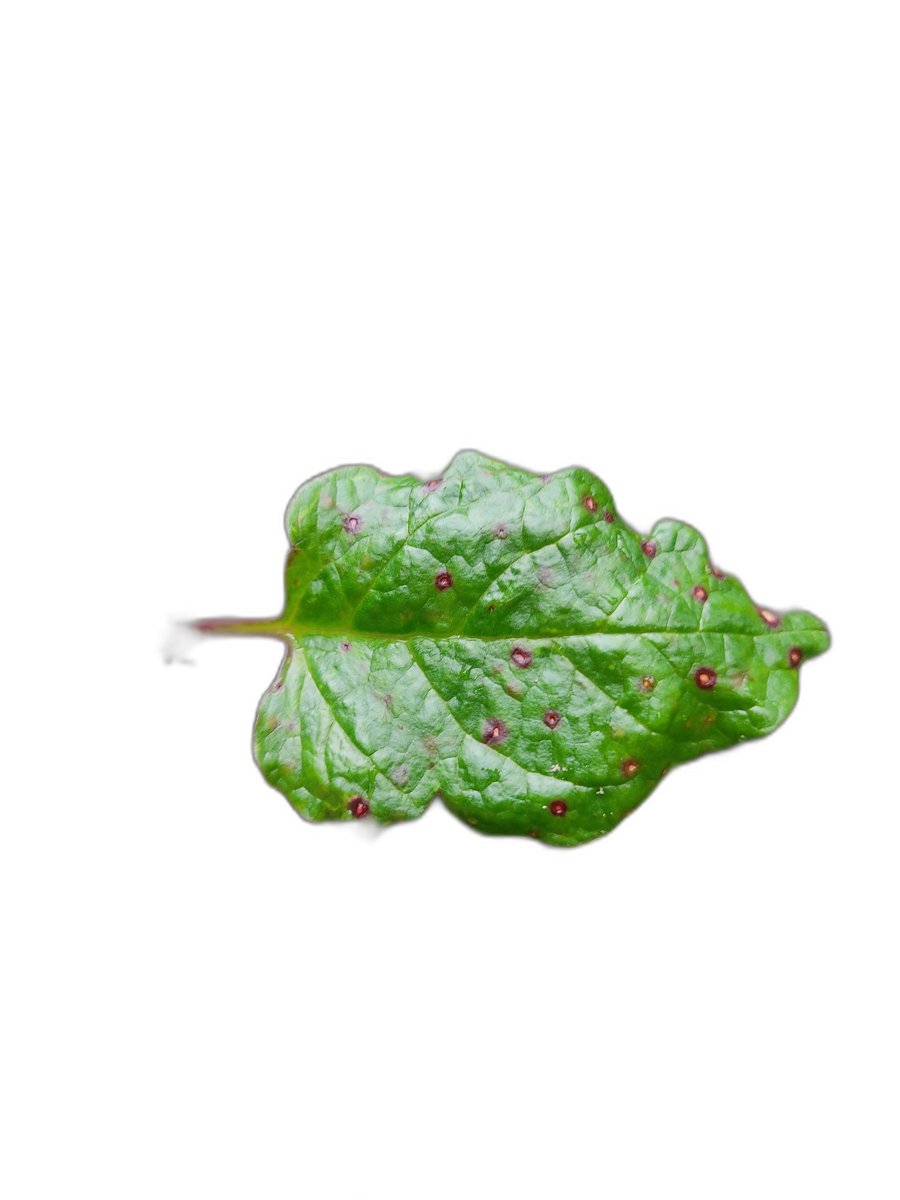
Label: Bacterial-Spot